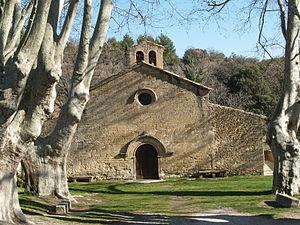
Vaugines est une commune française située dans le département de Vaucluse, en région Provence-Alpes-Côte d'Azur.
Manon des sources est un film dramatique franco-helvético-italien réalisé par Claude Berri, sorti en 1986.